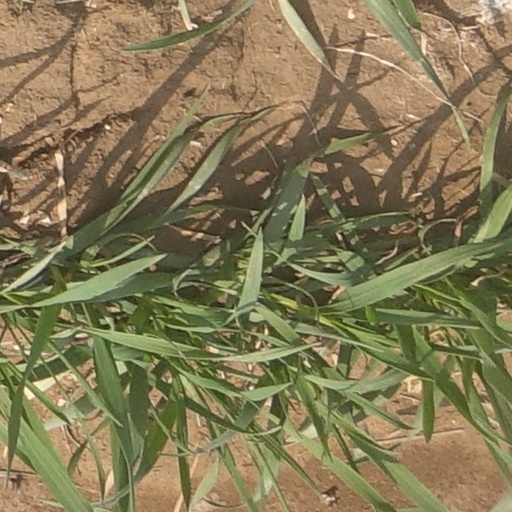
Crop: wheat